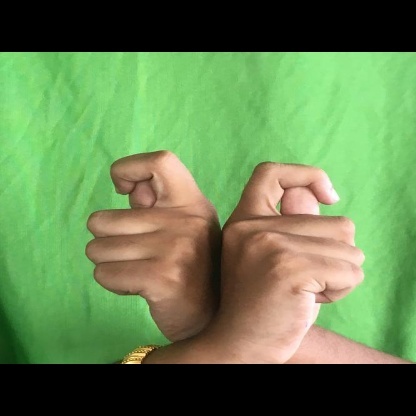
Mudra: Berunda